Raaz 3: The Third Dimension

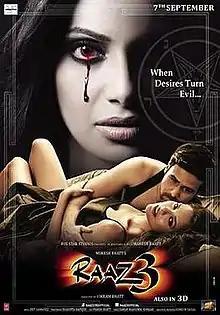
Theatrical release poster

Raaz 3: The Third Dimension is a 2012 Indian Hindi-language supernatural horror film directed by Vikram Bhatt, and co-produced by Mahesh Bhatt and Mukesh Bhatt. The film stars Bipasha Basu as the lead and antagonist, along with Emraan Hashmi and Esha Gupta as main characters. The film is the third instalment in the "Raaz series". Bipasha Basu, who was a part of the first film of the "Raaz" series, made a comeback to the series after opting out of the second film. The film revolves around an actress (Shanaya Shekhar) played by Basu, who was once on top of everyone before becoming someone slowly fading away; therefore, to keep her spotlight, she turns to black magic to destroy the career and personal life of a rival actress (Sanjana Krishna), played by Gupta. In the process of her evil desires, she loses her lover (Aditya Arora), played by Hashmi.